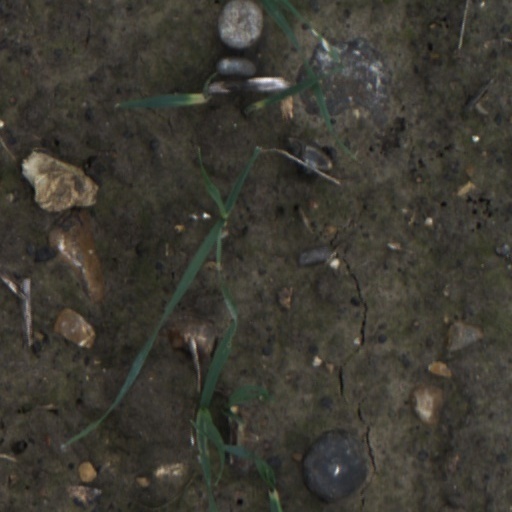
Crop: wheat